Tenganan

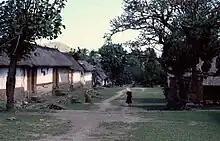
The main concourse of Tenganan Pegringsingan village, 1981

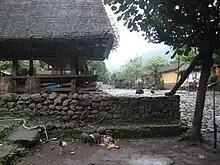
2002 view of the main concourse

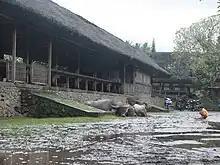
2011

The people of Tenganan Pegringsingan are called Bali Aga—the original Balinese. They descend from the pre-Majapahit kingdom of Bedahulu. There are strict rules as to who is allowed to live in the village. Only those born in the village can stay in the village and become full members of the community. There are rules regarding marriage and anyone who marries outside of the village has to leave. A strict protocol regarding marriages among the kin groups have steered the Tengananese through the genetic perils of intermarriage although with increasing contact with the outside world these rules have relaxed somewhat.